Magdalena Ortega de Nariño

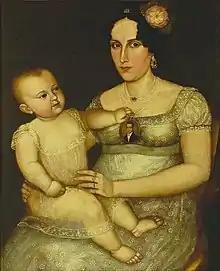
Magdalena Ortega de Nariño

Magdalena Ortega de Nariño (July 22, 1762 – June 16, 1811) was the New Granada born wife of independence leader Antonio Nariño and mother of their six children.